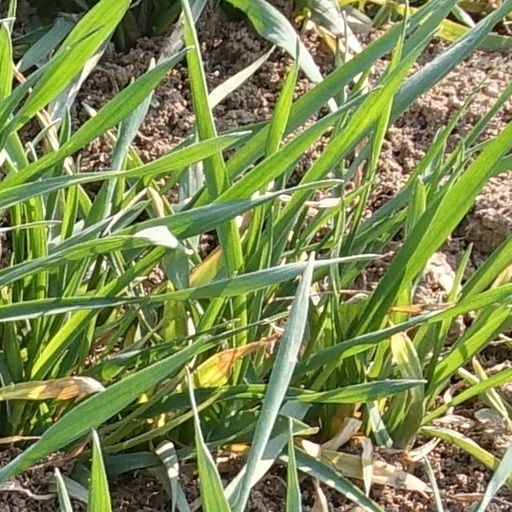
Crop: wheat